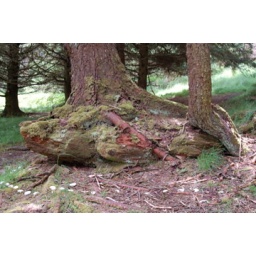
Skedans, remains of a mortuary crest in the shape of a bear or world, with young trees growing up from it